Jon DeRosa

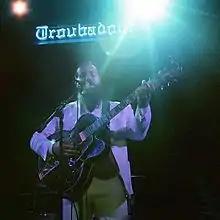
DeRosa in 2015

Jon Anthony DeRosa (born December 21, 1978) is an American musician and singer-songwriter. He has been involved with several musical acts, including Dead Leaves Rising, Pale Horse and Rider, and as well as his solo-project known as Aarktica.